Freda Meissner-Blau

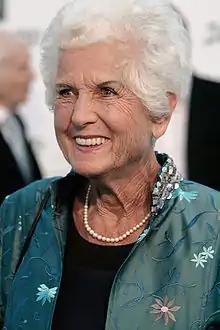
Freda Meissner-Blau (2009)

Freda Meissner-Blau (11 March 1927 – 22 December 2015) was an Austrian politician, activist, and prominent figurehead in the Austrian environmental movement. She was a founder and the federal spokesperson of the Austrian Green Party.